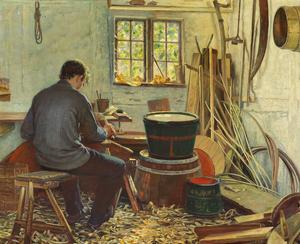
Marie Vilhelmine Bang
En bødker i sit værksted af Marie Vilhelmine Bang, 1895
Marie Vilhelmine Bang var en dansk maler. Bang var datter af deputeret i Rentekammeret, senere minister Peter Georg Bang og Marie Caroline Fribert.